Thou shalt not bear false witness against thy neighbour

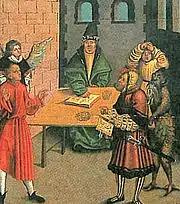
"You shall not bear false witness against your neighbour", Lucas Cranach the elder

"Thou shalt not bear false witness against thy neighbor" (Exodus 20:16) is one of the Ten Commandments, widely understood as moral imperatives in Judaism and Christianity.